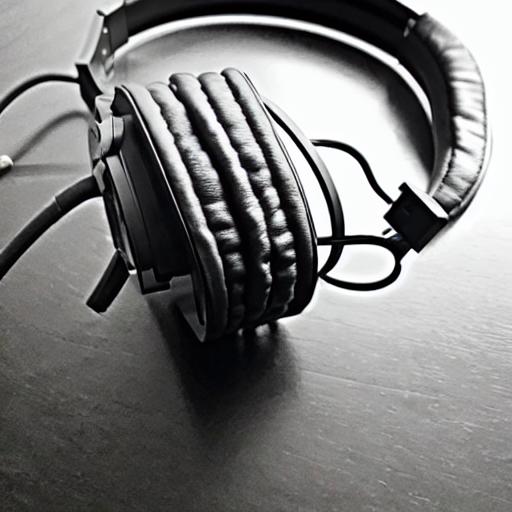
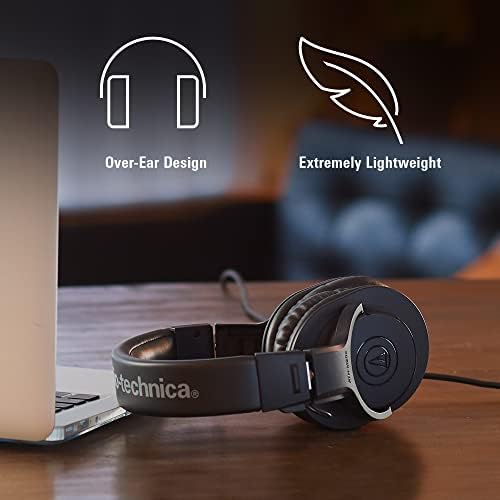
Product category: headphones
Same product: no